Liestal

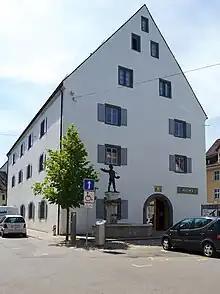
The cantonal museum of the Canton of Basel-Landschaft in the heart of the old town of Liestal

The Depot of Archeology of Basel-land, the "Frenkenbrücke" (bridge), the Munzach which was a Roman farmhouse, the Roman aqueduct and the Cantonal Archive of Basel-Landschaft are listed as Swiss heritage site of national significance. The entire old town of Liestal is listed in the Inventory of Swiss Heritage Sites.